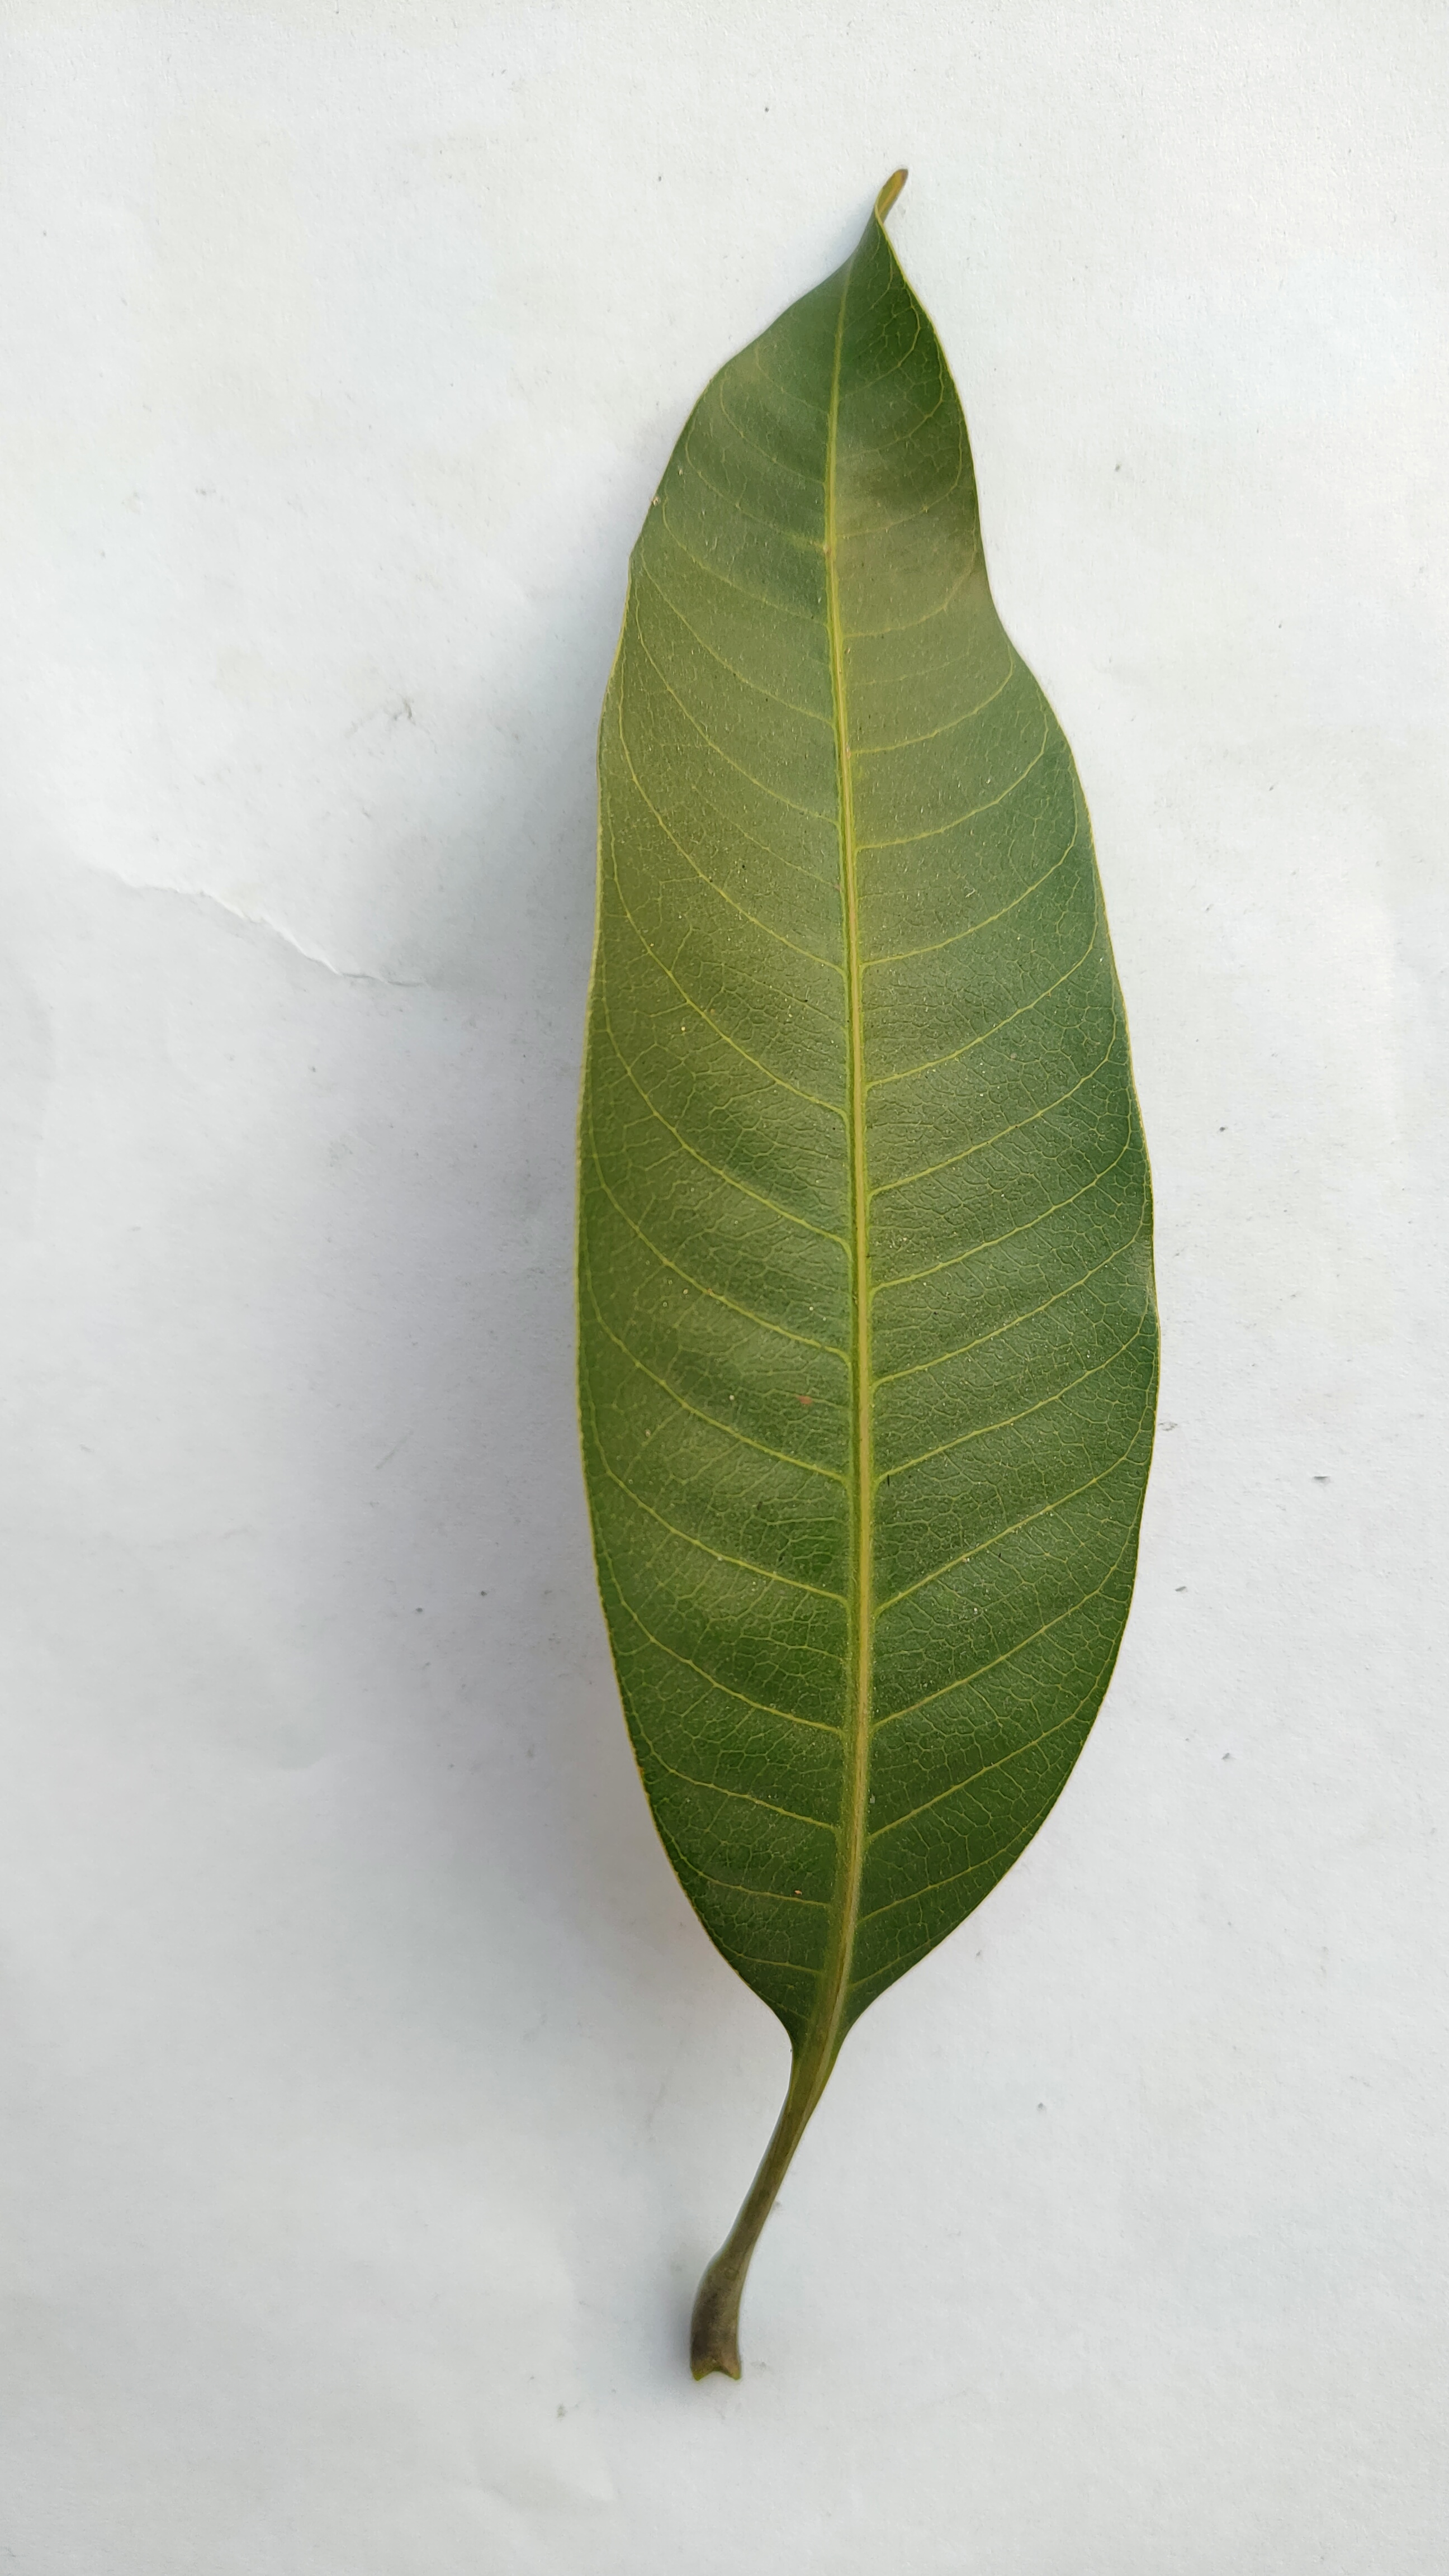
Leaf variety: Mango